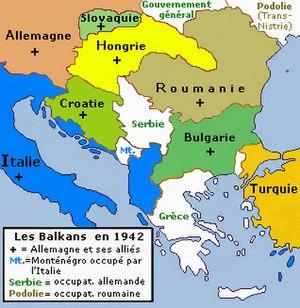
Carte des Balkans en 1942
Le Monténégro, bien qu'étant le dernier État à avoir obtenu en Europe son indépendance, possède une longue histoire de plusieurs siècles.
L'histoire de la Croatie est marquée par une alternance entre périodes d'indépendance et périodes d'intégration dans un État multinational.
Par différence de l’histoire naturelle de la péninsule, l’histoire des Balkans concerne les humains de cette région. Elle a produit de fortes convergences génétiques, culturelles et linguistiques. Cette riche histoire humaine est pourtant l’objet d’une multitude de revendications et de controverses nationalistes dues à la « balkanisation » voulue et inaugurée en 1878 par le Congrès de Berlin pour diviser la péninsule en petites puissances rivales, processus qui a fait dire à Winston Churchill : « la région des Balkans a tendance à produire plus d’histoire qu'elle ne peut en consommer ».
Cet article retrace l'histoire de la Slovénie de l'antiquité jusqu'à aujourd'hui.
L’histoire de la Roumanie, en tant qu'État moderne, ne commence réellement qu'avec la création des Principautés unies de Moldavie et de Valachie en 1859. Cependant, l'histoire des pays où évoluent les roumanophones remonte à l'Antiquité et comprend des territoires plus vastes que la Roumanie actuelle.